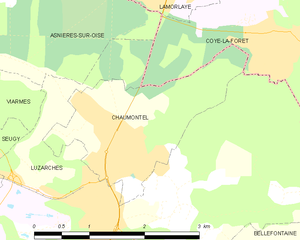
Carte des communes françaises Chaumontel